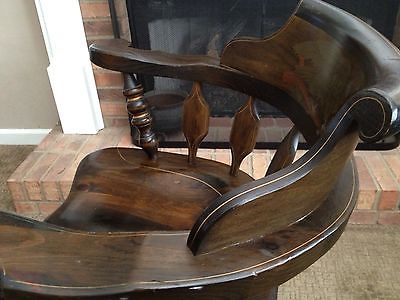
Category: chair